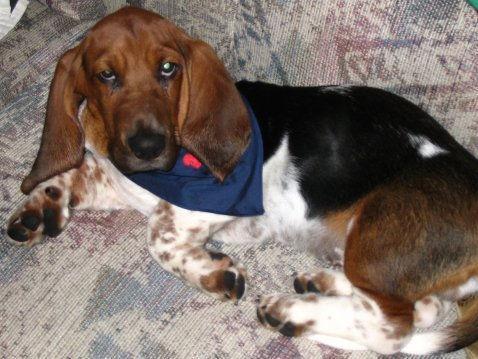
basset